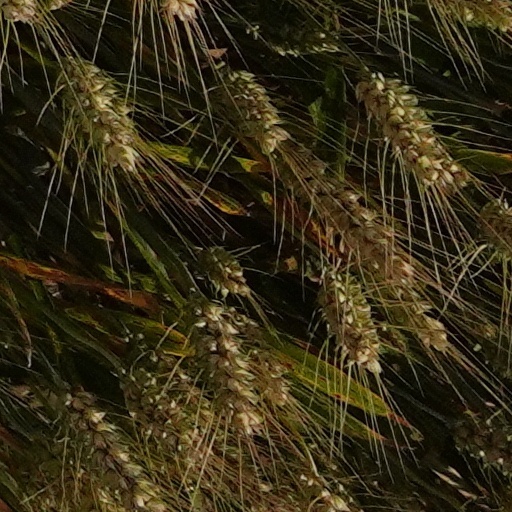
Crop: wheat